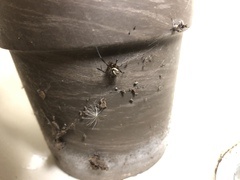
Species: Lactrodectus_hesperus